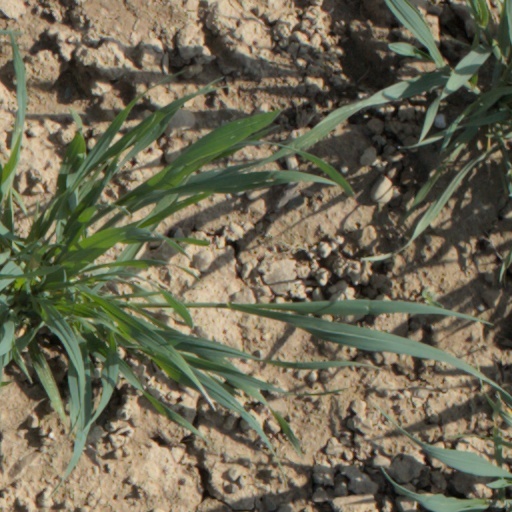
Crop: wheat